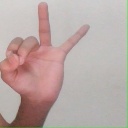
अक्षर: ण